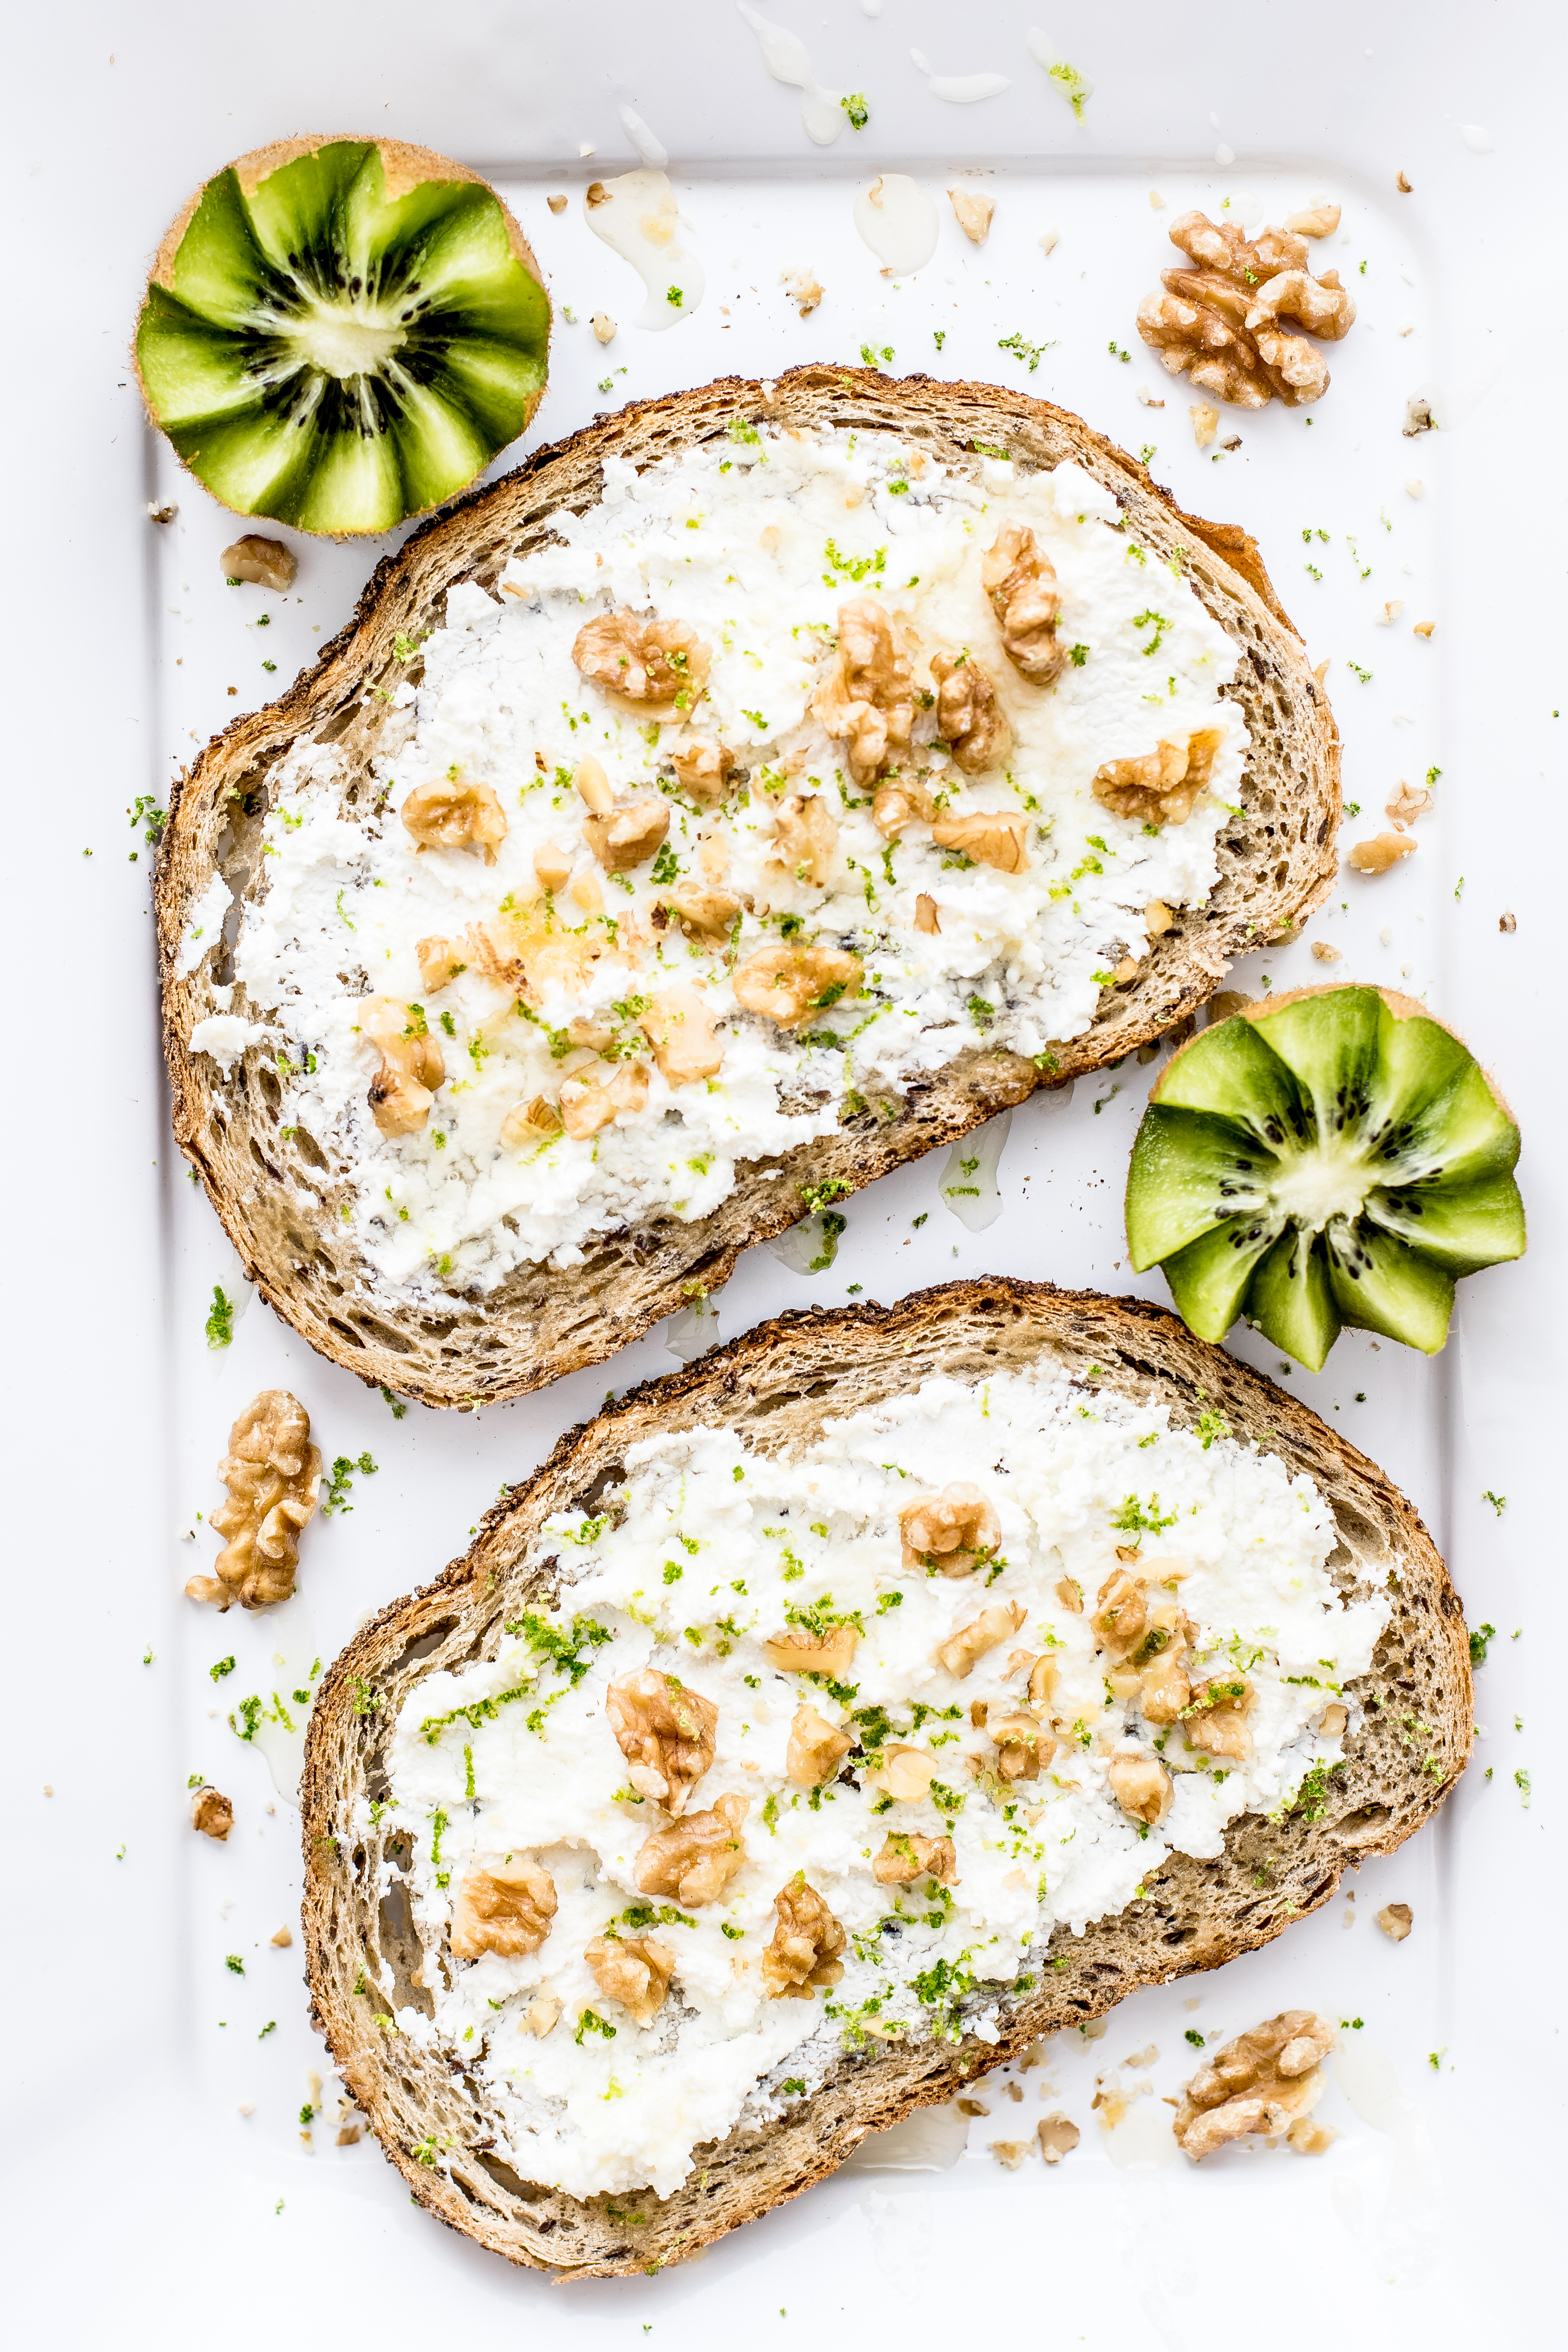
food, dish, cuisine, ingredient, produce, bruschetta, vegetarian food, cheese spread, recipe, garnish, baked goods, cream cheese, cottage cheese